BIOS

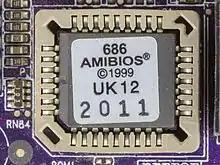
American Megatrends BIOS 686. This BIOS chip is housed in a PLCC package in a socket.

The original IBM PC BIOS (and cassette BASIC) was stored on mask-programmed read-only memory (ROM) chips in sockets on the motherboard. ROMs could be replaced, but not altered, by users. To allow for updates, many compatible computers used re-programmable BIOS memory devices such as EPROM, EEPROM and later flash memory (usually NOR flash) devices. According to Robert Braver, the president of the BIOS manufacturer Micro Firmware, Flash BIOS chips became common around 1995 because the electrically erasable PROM (EEPROM) chips are cheaper and easier to program than standard ultraviolet erasable PROM (EPROM) chips. Flash chips are programmed (and re-programmed) in-circuit, while EPROM chips need to be removed from the motherboard for re-programming. BIOS versions are upgraded to take advantage of newer versions of hardware and to correct bugs in previous revisions of BIOSes.